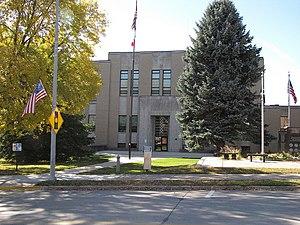
La ville de Waukon est le siège du comté d'Allamakee, situé dans l’État de l’Iowa, aux États-Unis. Sa population s’élevait à 3 897 habitants lors du recensement de 2010, estimée à 3 733 habitants en 2016.